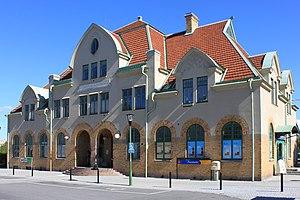
La gare de Mariestad est une gare ferroviaire suédoise à Mariestad.